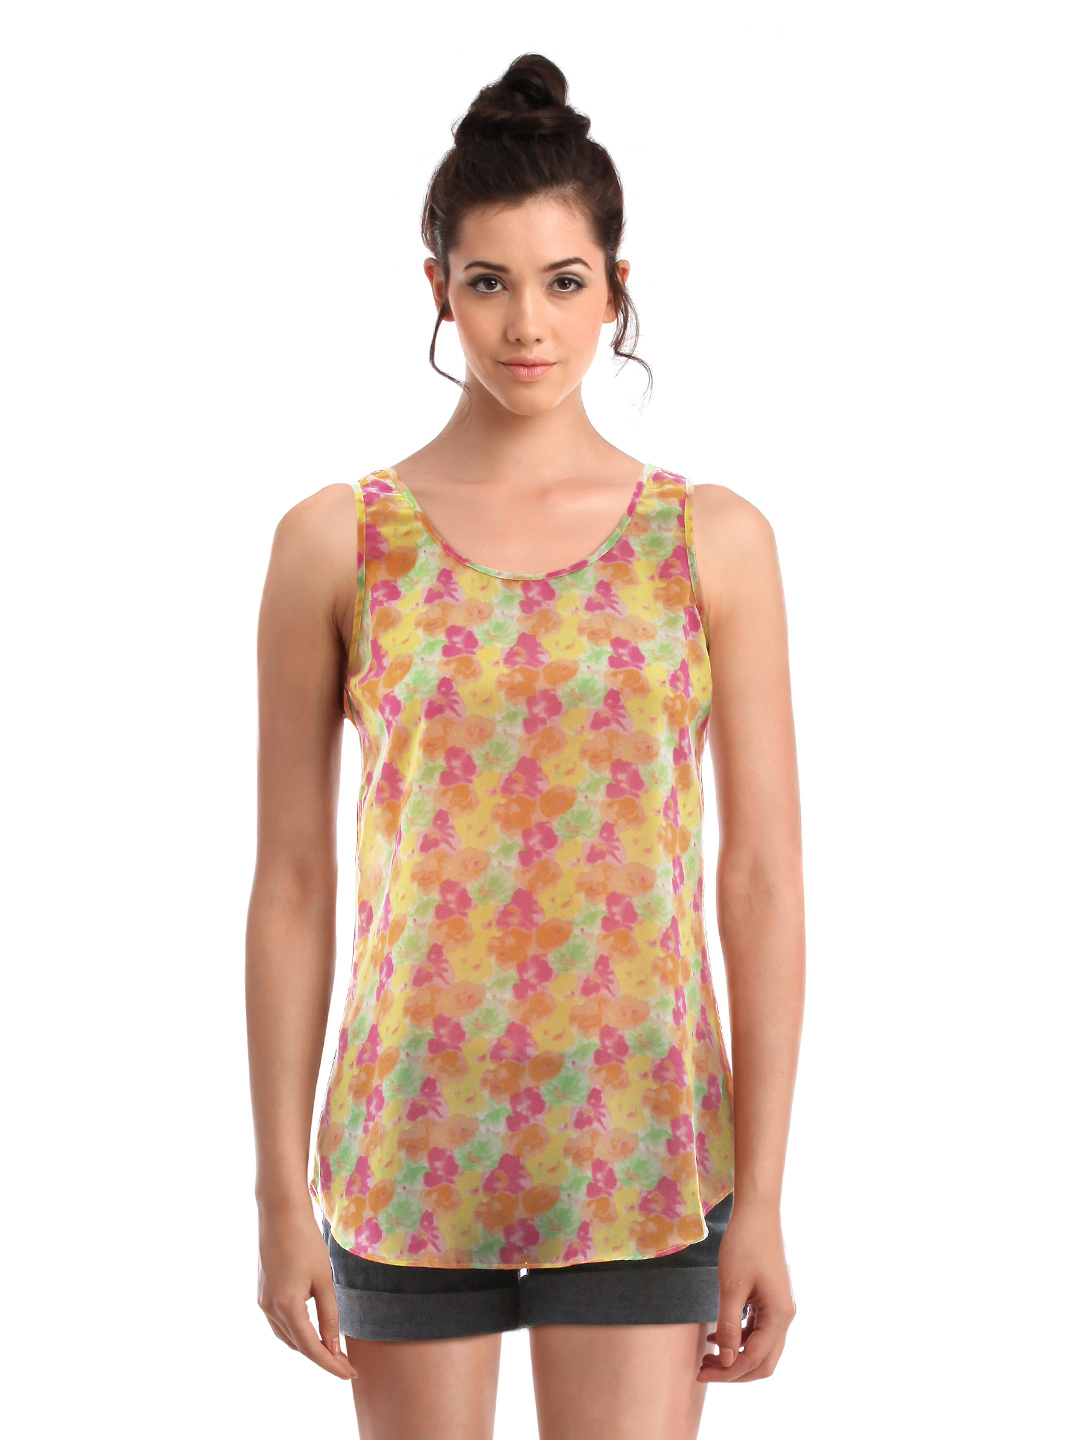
Femella Women Multicolour Open Back Top
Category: Apparel / Topwear / Tops
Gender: Women
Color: Multi
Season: Summer 2012
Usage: Casual